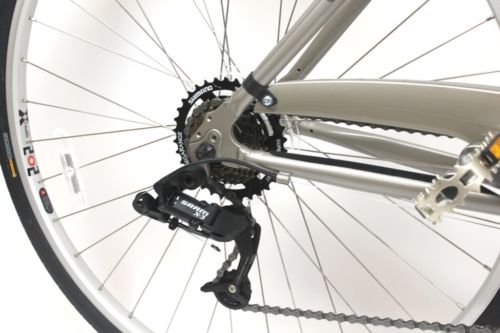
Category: bicycle